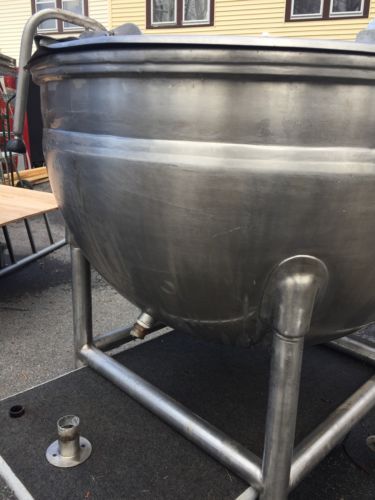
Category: kettle